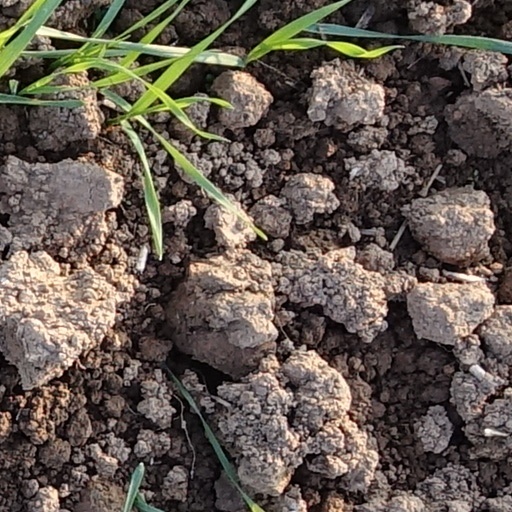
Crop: wheat